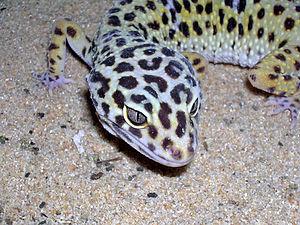
Le Gecko léopard est une espèce de geckos de la famille des Eublepharidae. D'une couleur généralement blanchâtre à jaune mouchetée de noir, sa robe rappelle celle du léopard, d'où son nom. Ce gecko a une taille moyenne d'un peu plus de 20 cm, les mâles étant plus grands et massifs que les femelles.